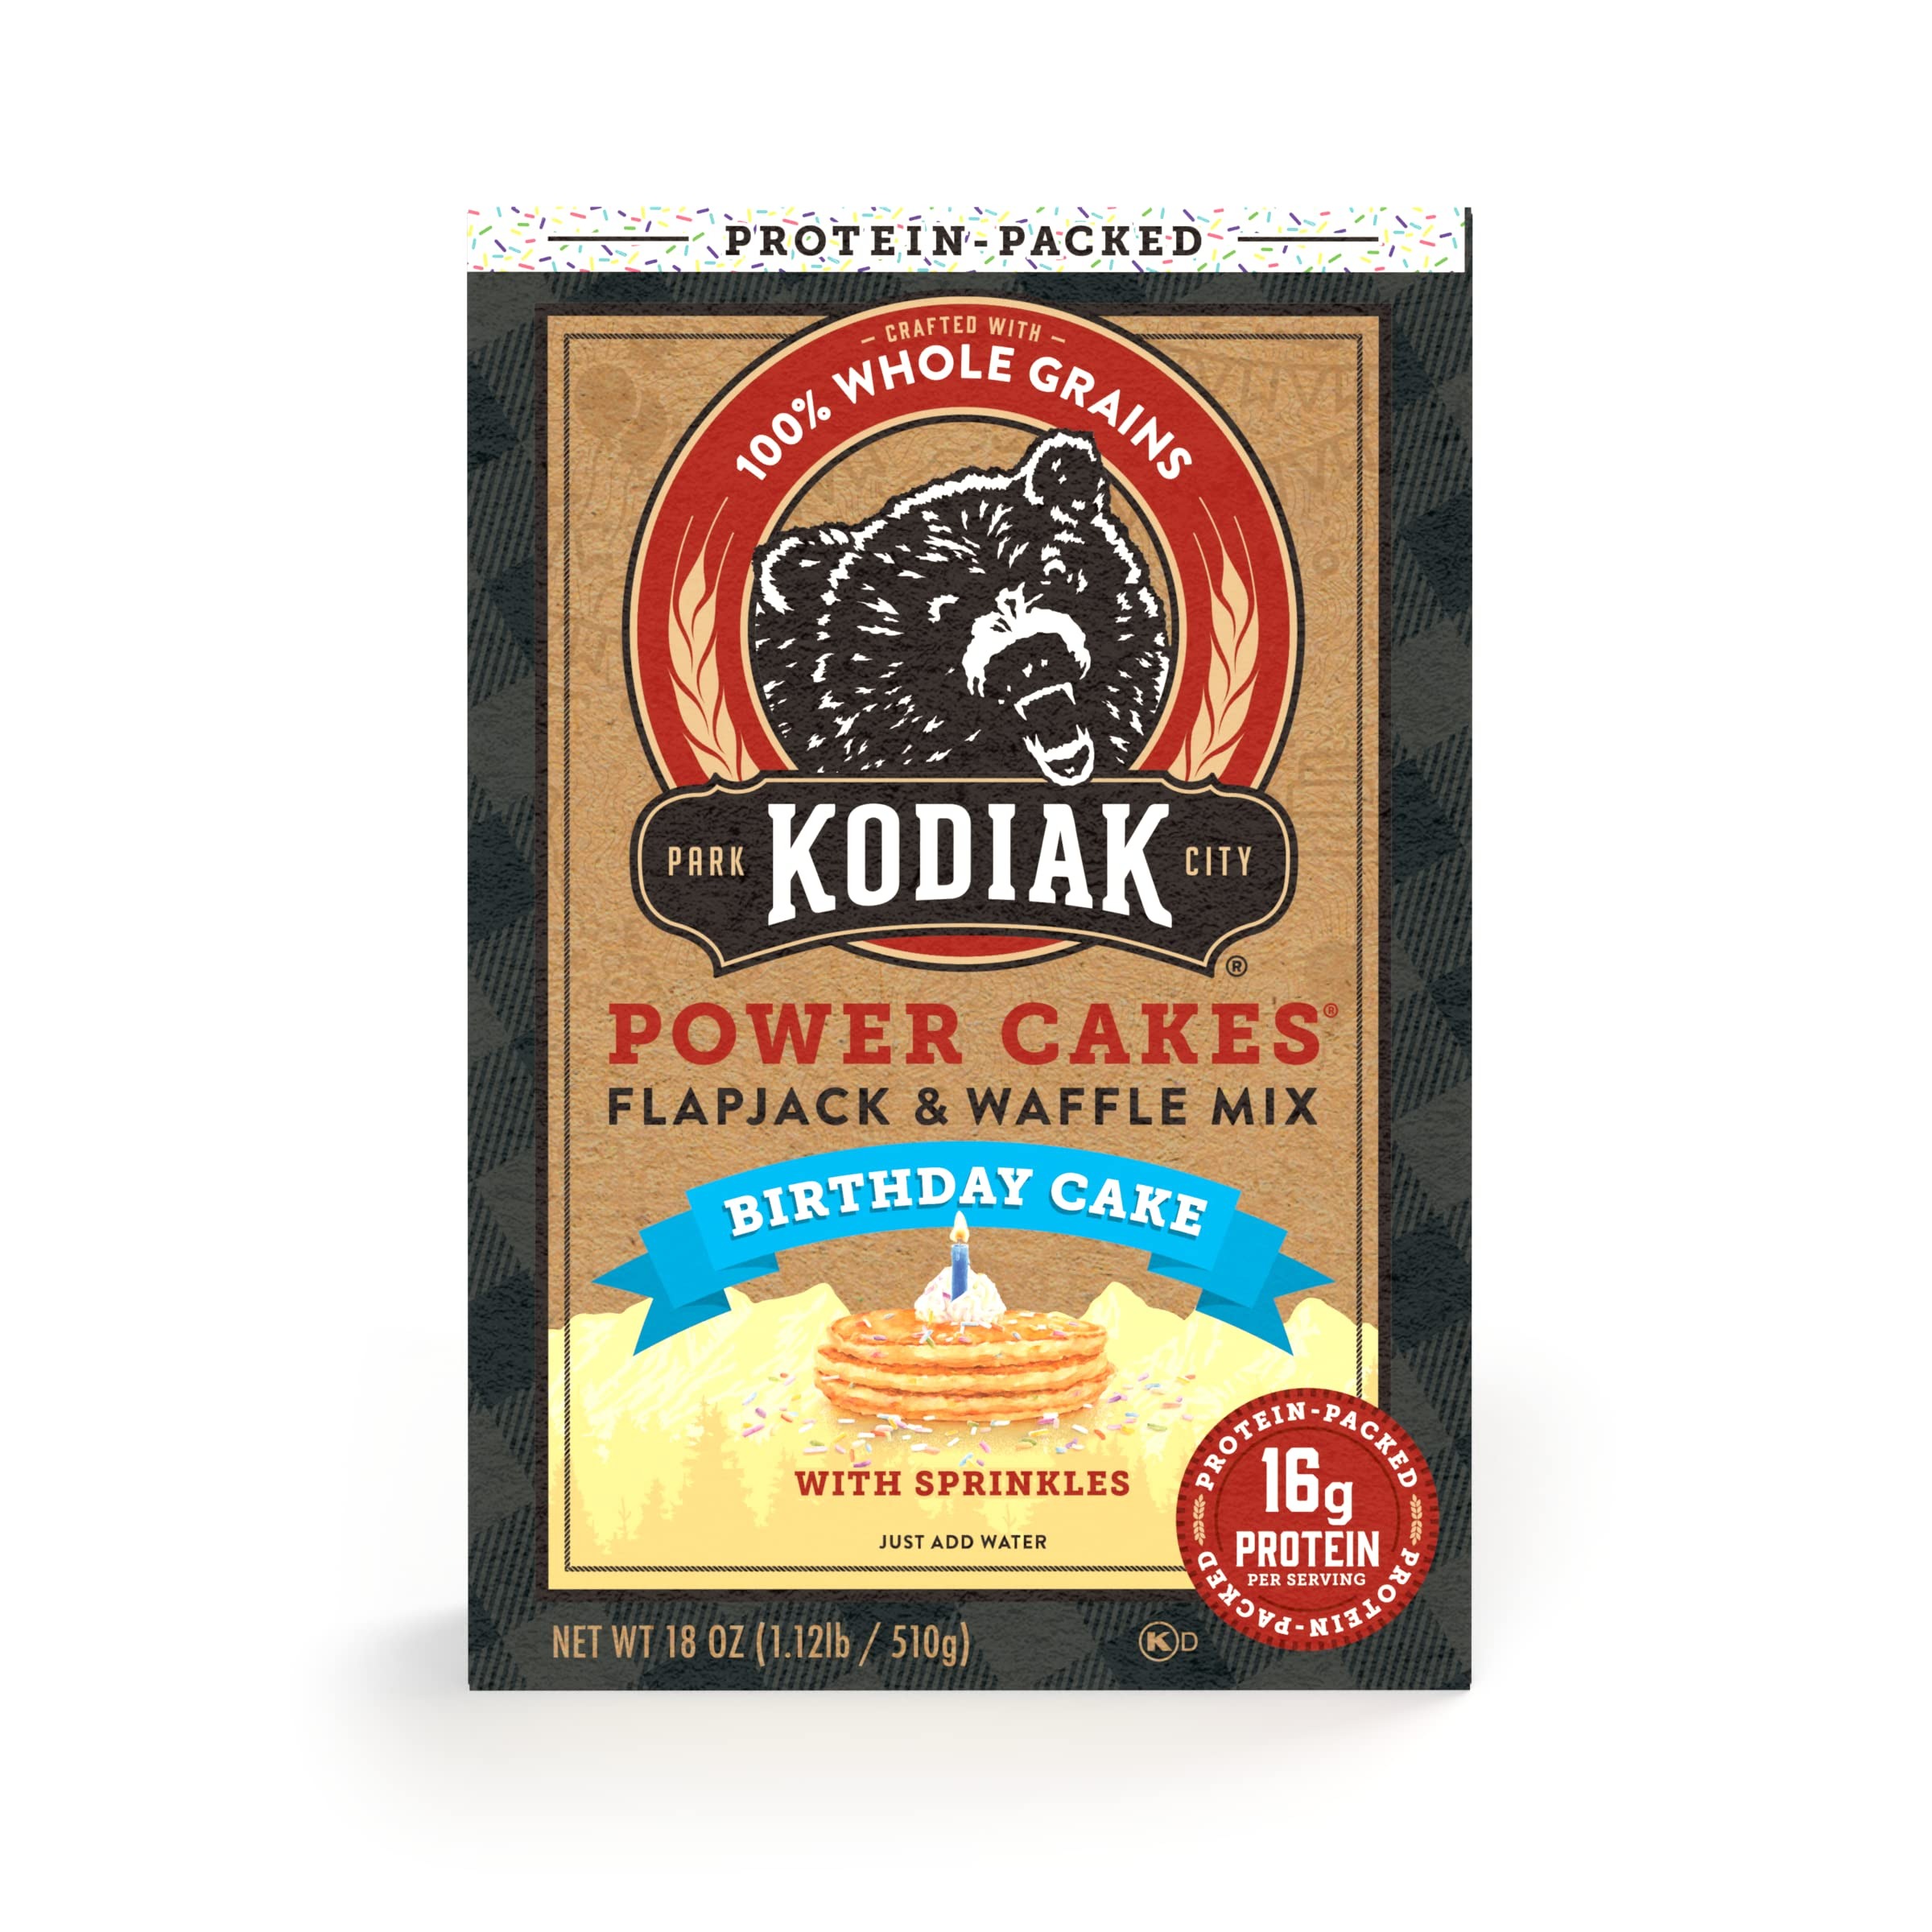
Item Name: Kodiak Power Cakes, Pancake & Waffle Mix, Birthday Cake, High Protein, 100% Whole Grains, (Pack of 1)
Bullet Point 1: Power cakes flapjack & protein waffles mix - up to 18 grams of protein per serving if you use milk, 21 grams if you add milk and eggs to pancake batter
Bullet Point 2: Easy to make - protein pancake mix just add water or milk for delicious meal ready in minutes, great for breakfast pancake, waffle & baking mixes
Bullet Point 3: Crafted with hearty 100% whole grains - pancake birthday cake mix with a great source of B vitamins and antioxidants, zero artificial preservatives
Bullet Point 4: Protein packed - birthday cake pancakes mix packed with 14 grams of high quality protein per serving providing nourishment to take on the day
Bullet Point 5: Contains - 1 box protein pancake mix (18oz), about 10 servings per box, birthday cake pancake & waffle mixes great pancakes for dessert or breakfast
Value: 18.0
Unit: Ounce

Price: 7.29